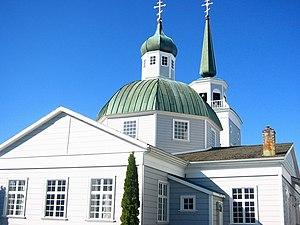
Le diocèse orthodoxe d'Alaska est une juridiction de l'Église orthodoxe en Amérique en Alaska. L'évêque porte le titre d'évêque de Sitka, Anchorage et d'Alaska.